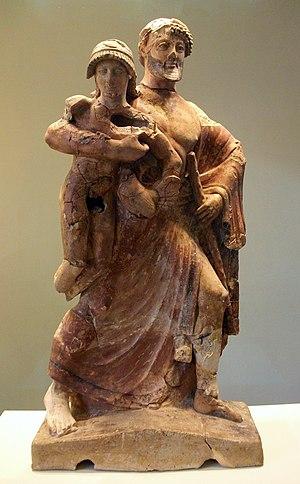
La « pédérastie » désigne, à l’origine, une institution morale et éducative de la Grèce antique bâtie autour de la relation particulière entre un homme adulte et un garçon plus jeune.
Dans la mythologie grecque, Ganymède est un jeune mortel qui succède à la déesse Hébé dans la fonction d'échanson des dieux. Il est aussi considéré comme un amant de Zeus. Sa beauté est devenue proverbiale.